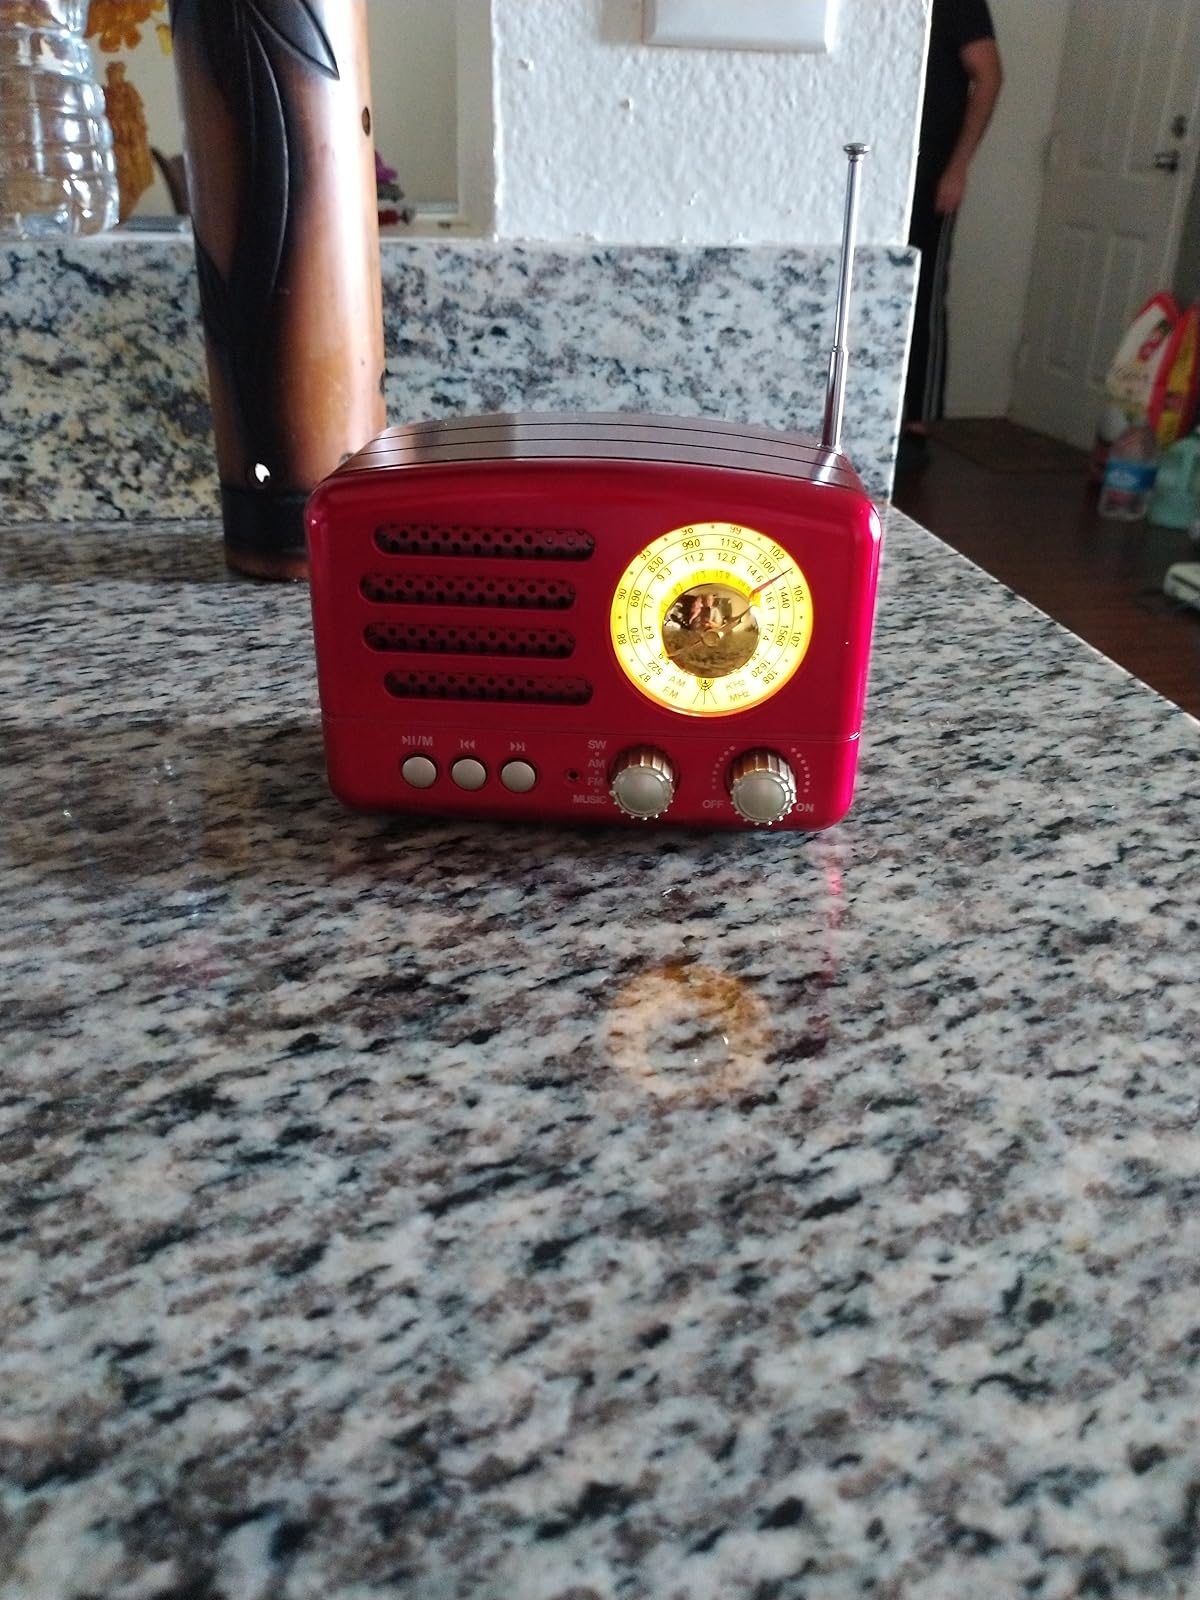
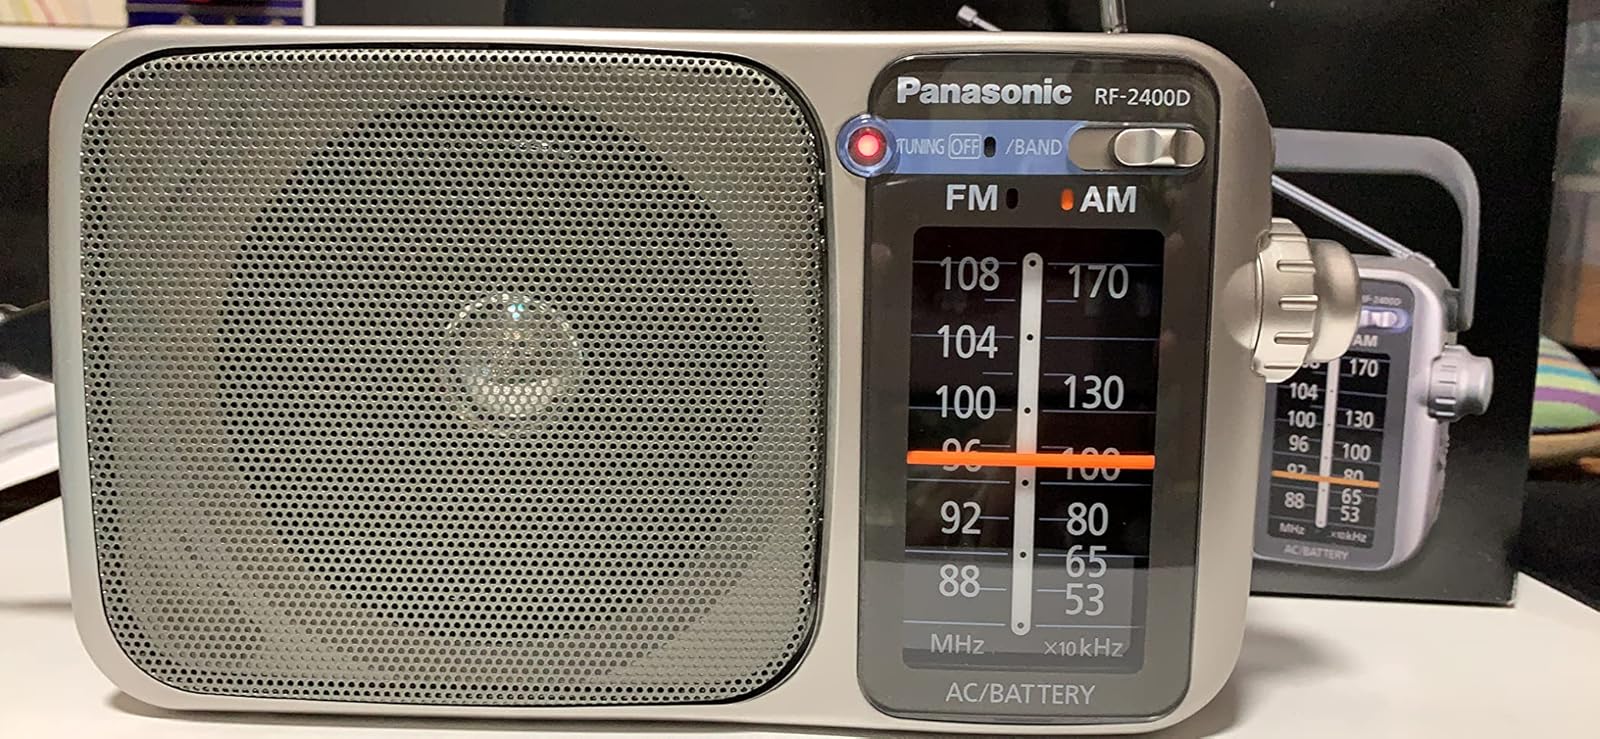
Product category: radio
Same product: no